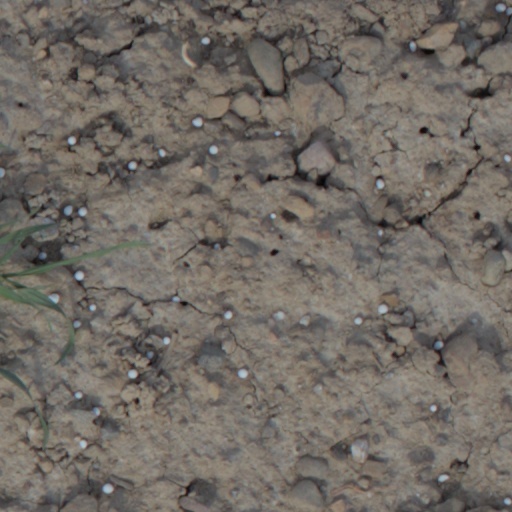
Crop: wheat